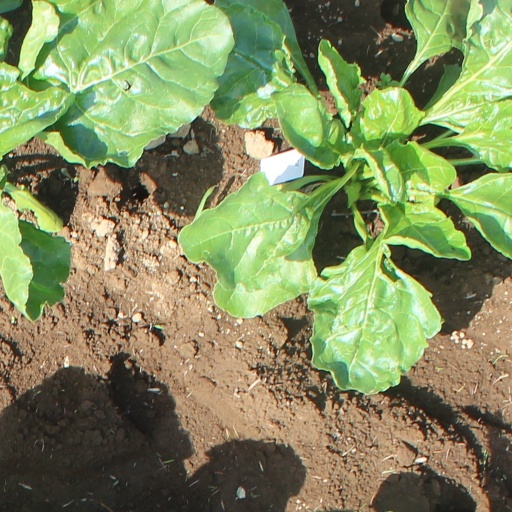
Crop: sugar beet